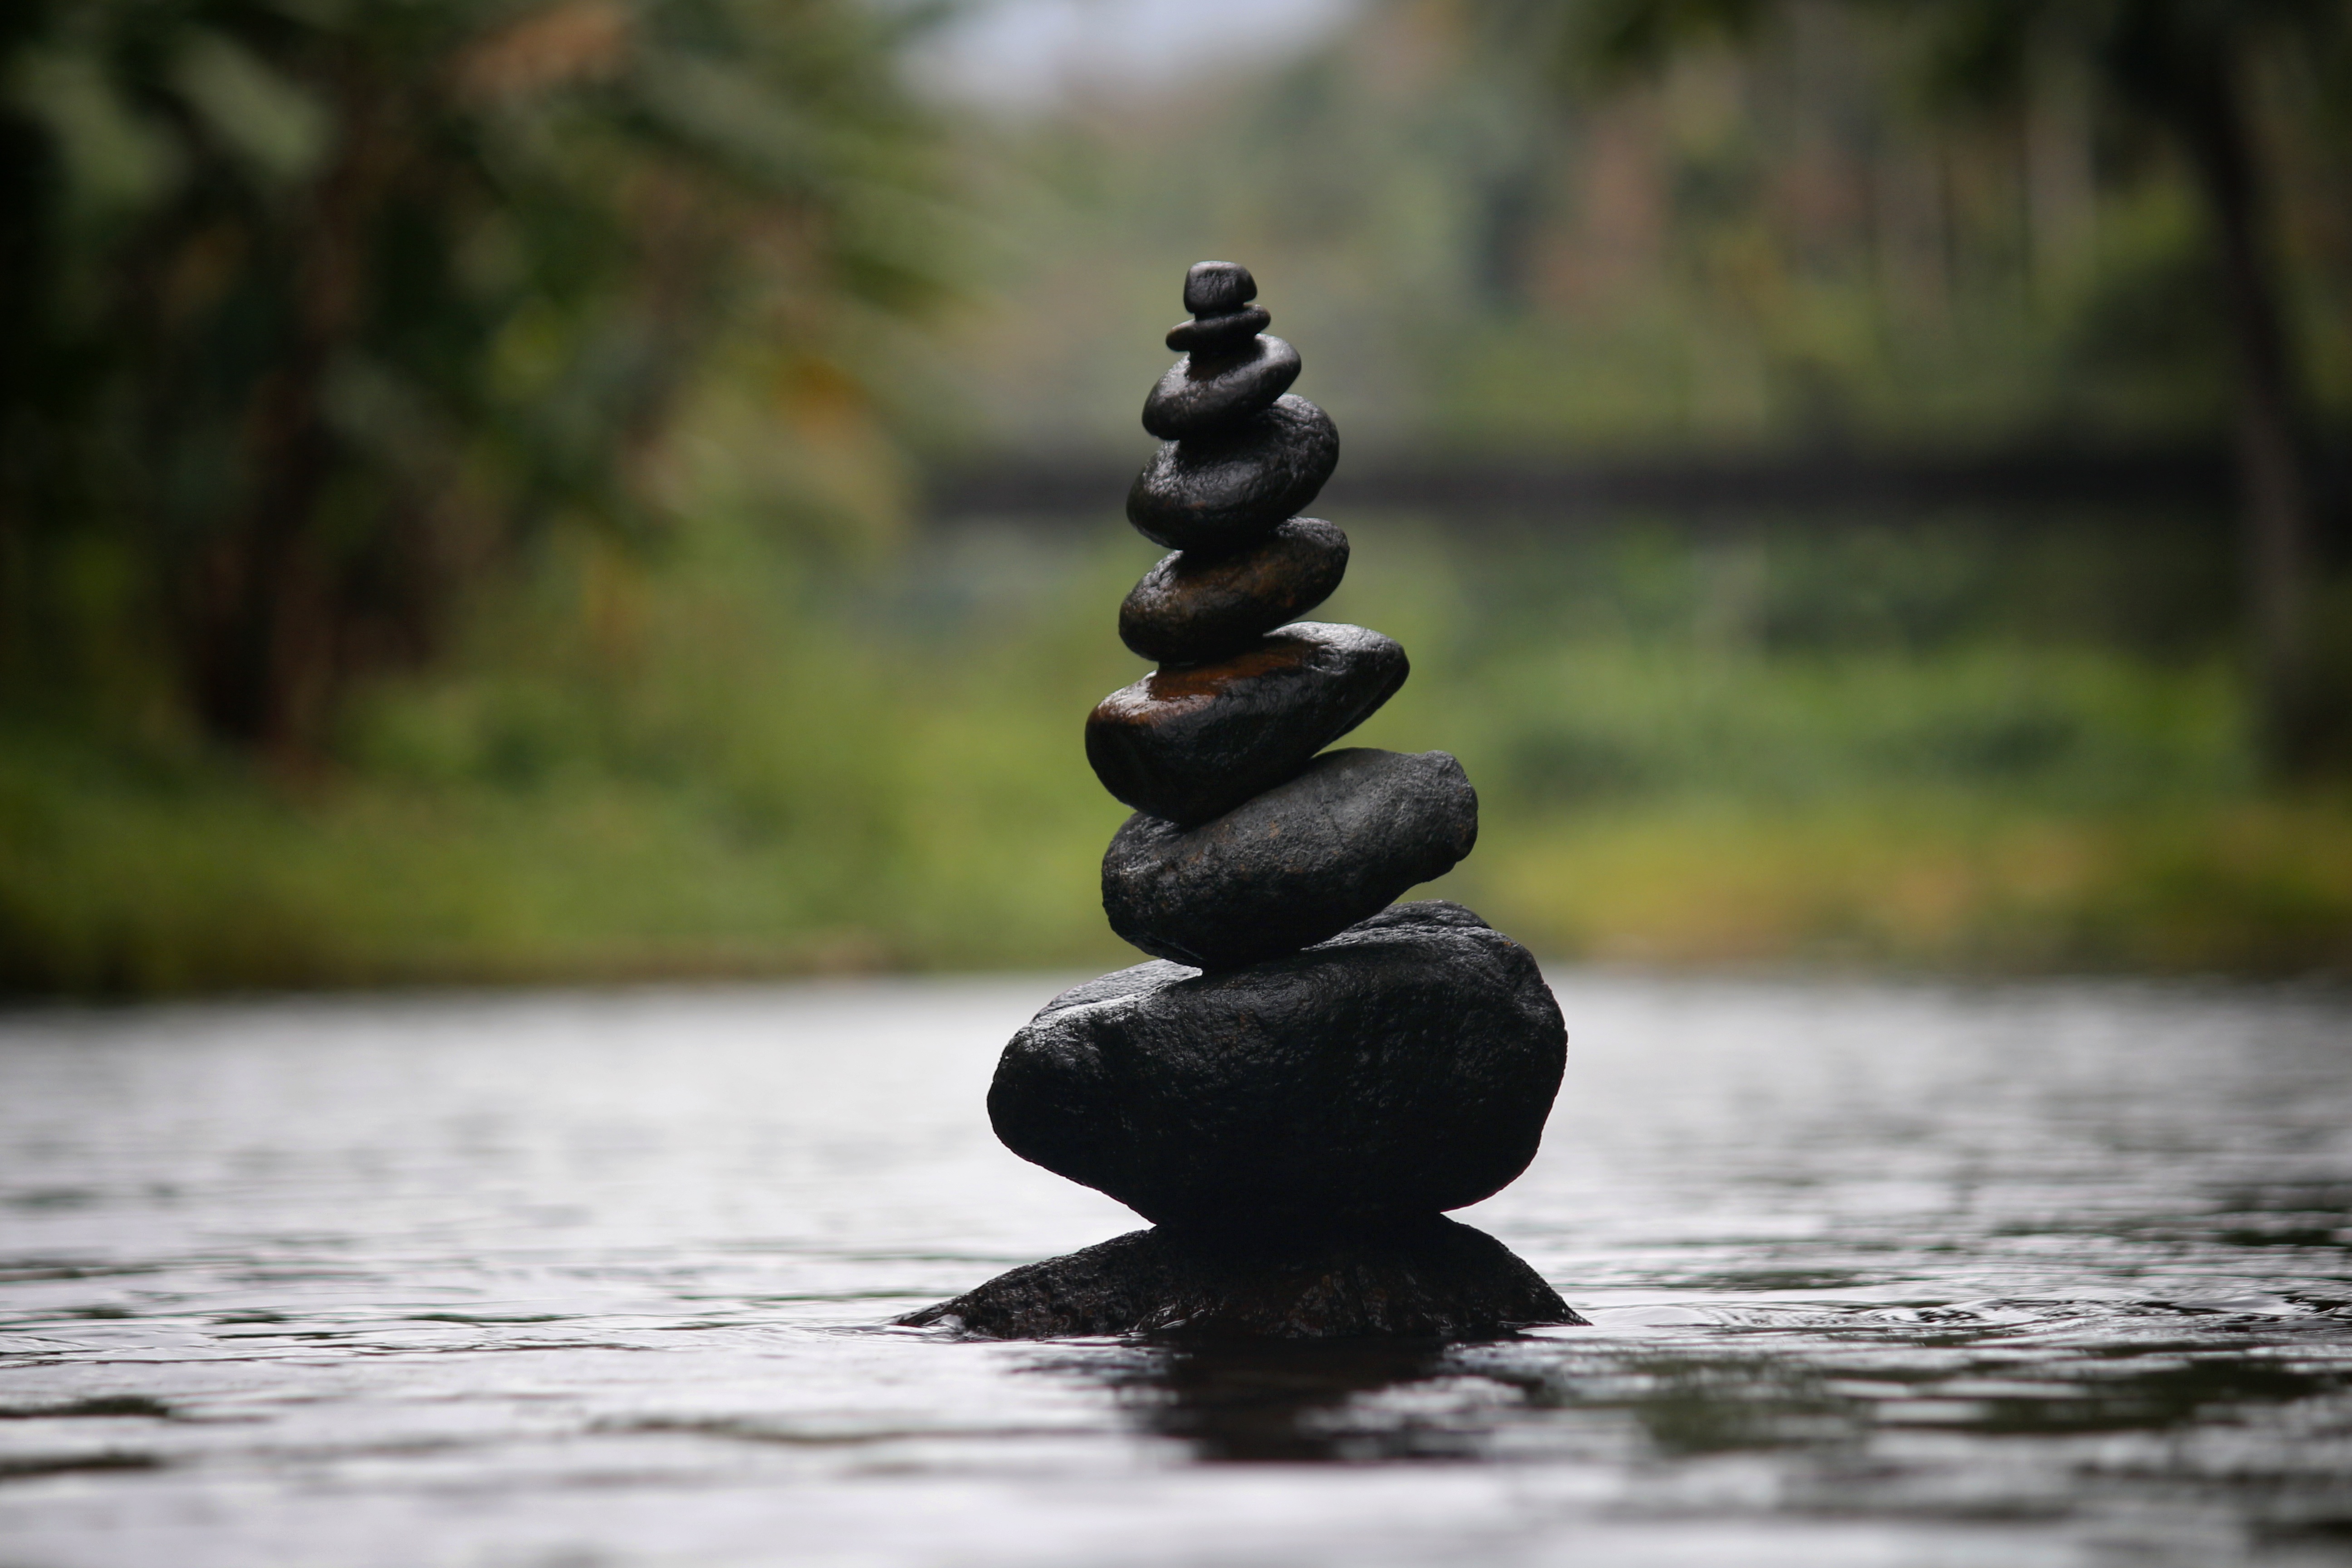
landscape, tree, water, nature, outdoor, rock, morning, leaf, stone, green, reflection, tranquil, balance, natural, pebble, scenery, peace, calm, stack, arrangement, pebbles, amazing, scene, perfection, water feature, stability, balanced pebbles